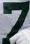
Number: 7